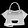
Label: Bag